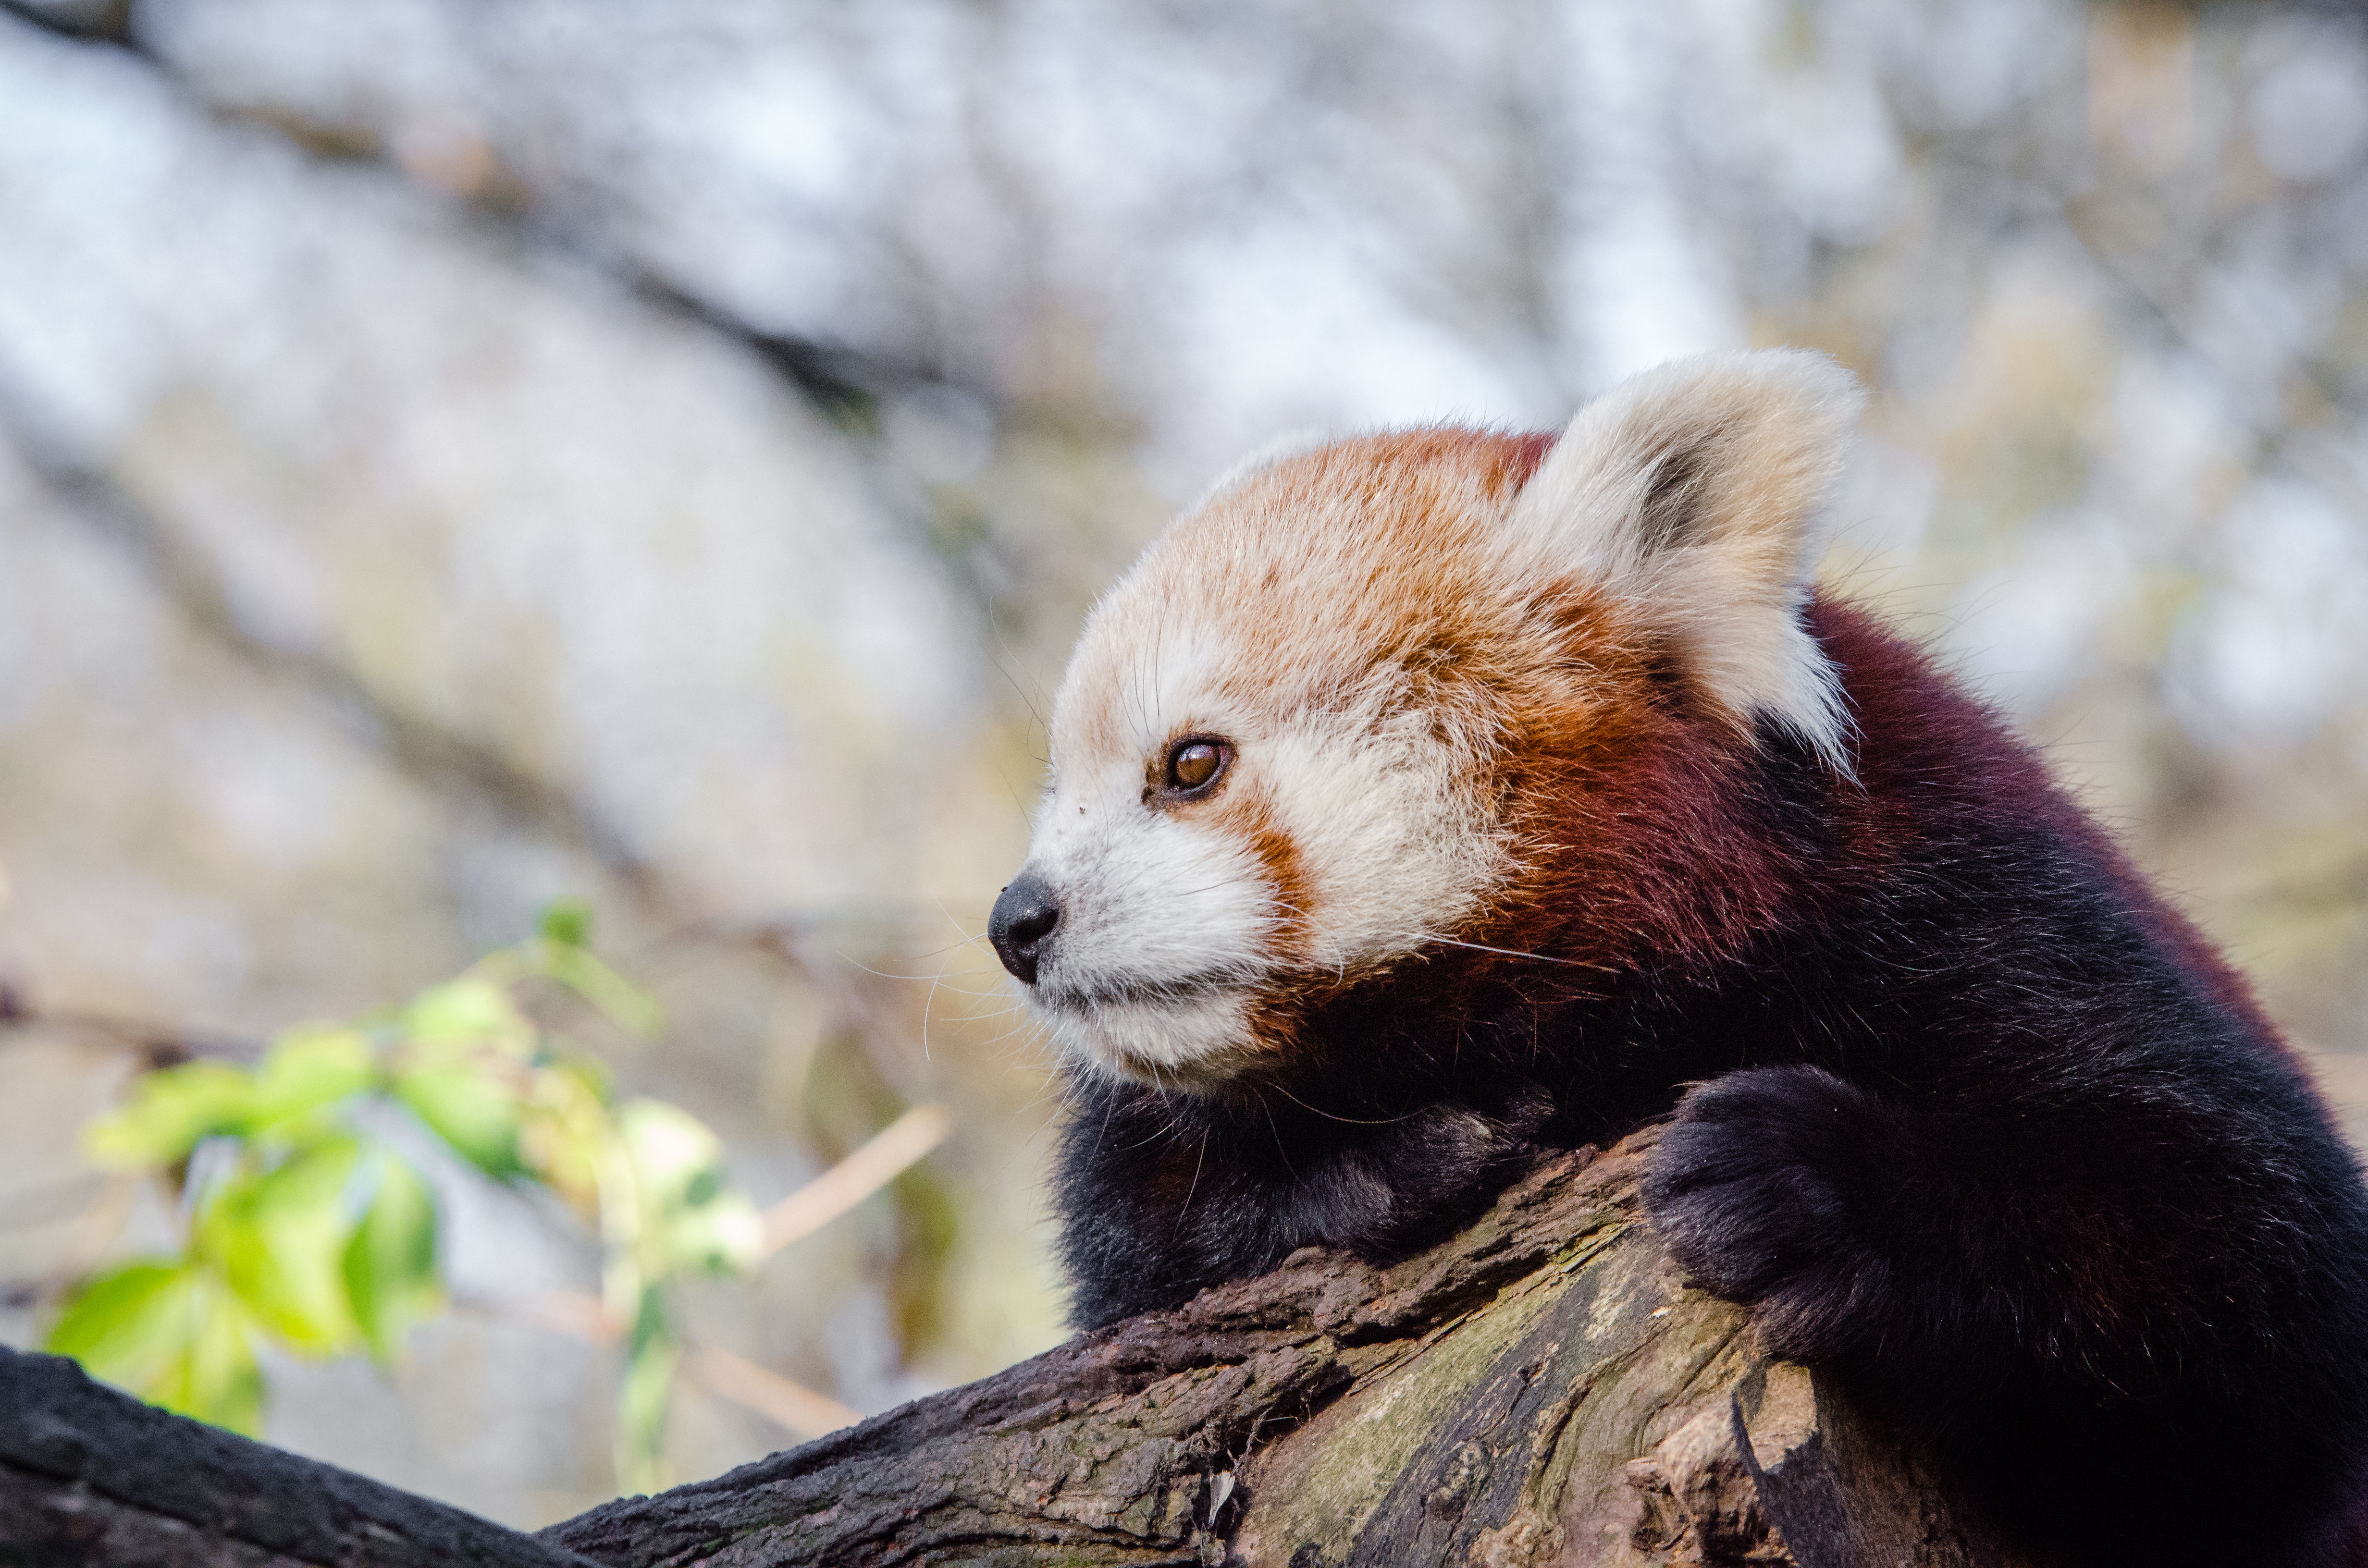
tree, nature, bokeh, blur, field, vintage, sweet, feet, animal, cute, female, bear, wildlife, zoo, fur, orange, young, spring, green, high, red, foot, mammal, nikon, fauna, red panda, panda, 2015, face, nose, whiskers, paw, tail, animals, ears, endangered, vertebrate, germany, deutschland, frhling, natur, paws, tier, depth, iso, ss, depthoffield, fell, grn, gesicht, baum, adorable, bamboo, d7000, roter, kleiner, niedlich, sues, suess, species, bedrohte, tierart, tierpark, weiblich, jungtier, jung, ohren, schwanz, nase, bedroht, ailurus, fulgens, mozilla, firefox, wochenende, weekend